Redware

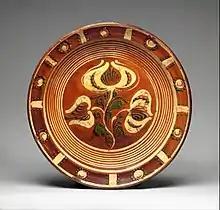
American redware slip-decorated dish, around 1800

Redware as a single word is a term for at least two types of pottery of the last few centuries, in Europe and North America. Red ware as two words is a term used for pottery, mostly by archaeologists, found in a very wide range of places. However, these distinct usages are not always adhered to, especially when referring to the many different types of pre-colonial red wares in the Americas, which may be called "redware".